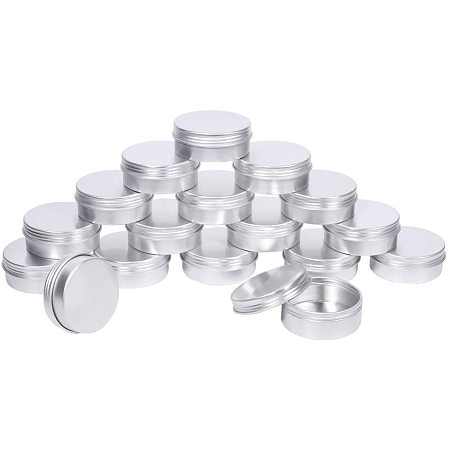
Label: metal